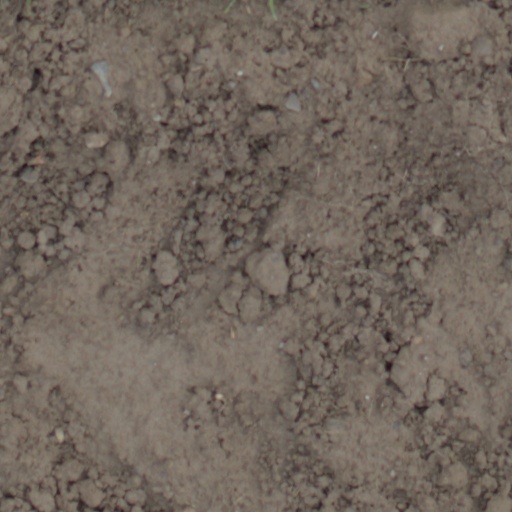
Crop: wheat